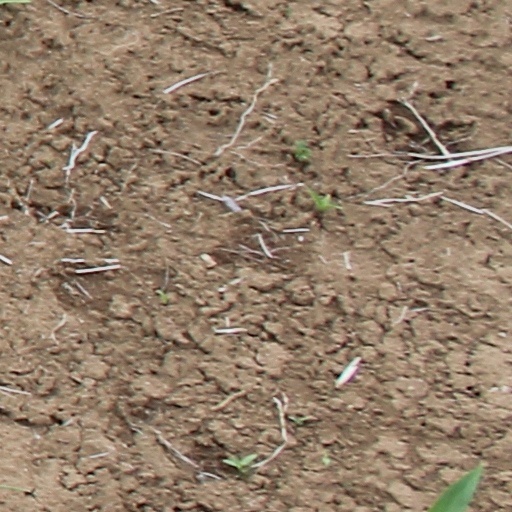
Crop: wheat